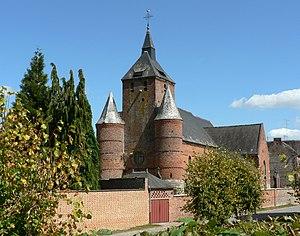
L'église saint Hilaire d'Autreppes est une église fortifiée qui se dresse sur la commune d'Autreppes dans le nord du département de l'Aisne en région Hauts-de-France.
Autreppes est une commune française, située dans le département de l'Aisne en région Hauts-de-France.
Cet article recense les monuments historiques du nord de l'Aisne, en France.